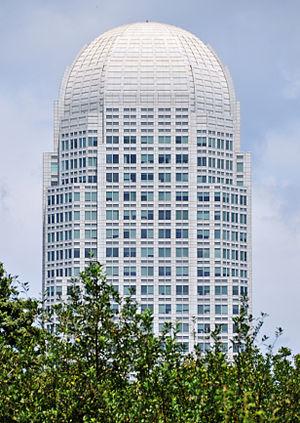
Le 100 North Main Street appelé aussi Wachovia Center est un gratte-ciel de 140 mètres de hauteur construit à Winston Salem en Caroline du Nord aux États-Unis de 1994 à 1995.